Trachea

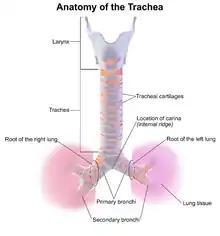

An adult's trachea has an inner diameter of about and a length of about , wider in males than females. The trachea begins at the lower edge of the cricoid cartilage of the larynx at the level of sixth cervical vertebra (C6) and ends at the carina, the point where the trachea branches into left and right main bronchi., at the level of the fourth thoracic vertebra (T4), although its position may change with breathing. The trachea is surrounded by 16–20 rings of hyaline cartilage; these 'rings' are 4 millimetres high in the adult, incomplete and C-shaped. Ligaments connect the rings. The trachealis muscle connects the ends of the incomplete rings and runs along the back wall of the trachea. Also adventitia, which is the outermost layer of connective tissue that surrounds the hyaline cartilage, contributes to the trachea's ability to bend and stretch with movement.